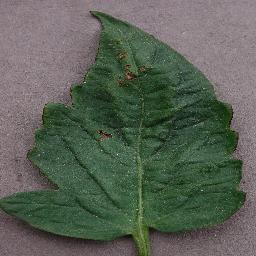
Label: Tomato___Bacterial_spot